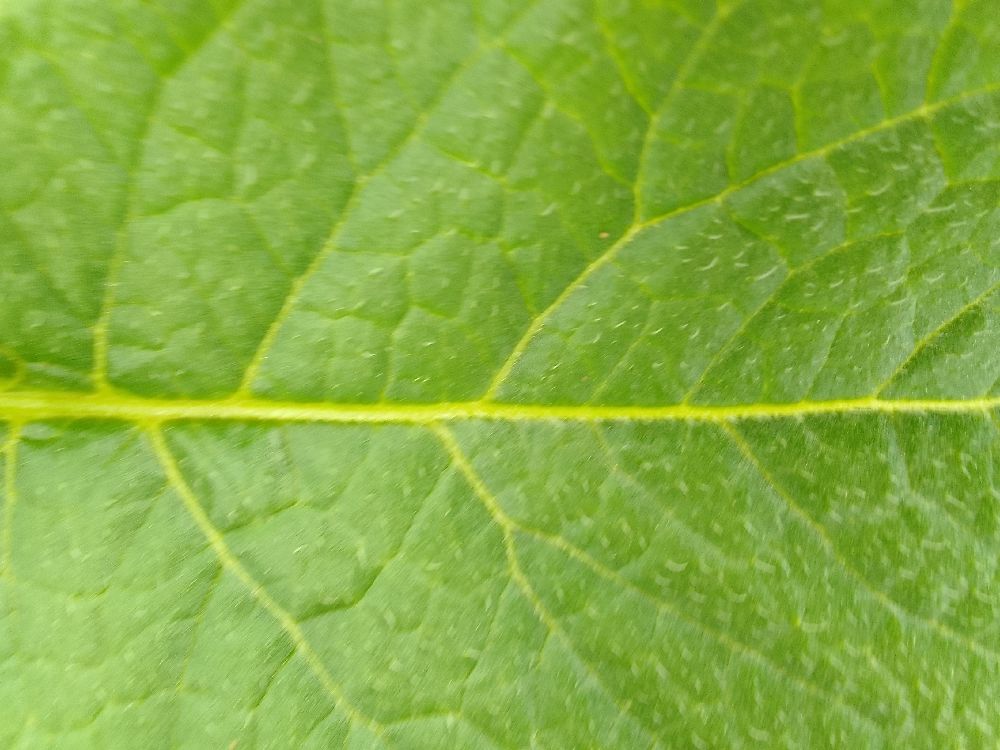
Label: Healthy